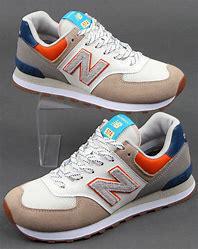
Brand: New
Model: Balance New Balance 574